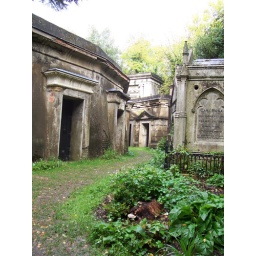
el neato tombs around the excavated base of a tree